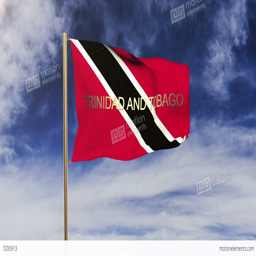
flag with title waving in the wind